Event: Nepal Earthquake
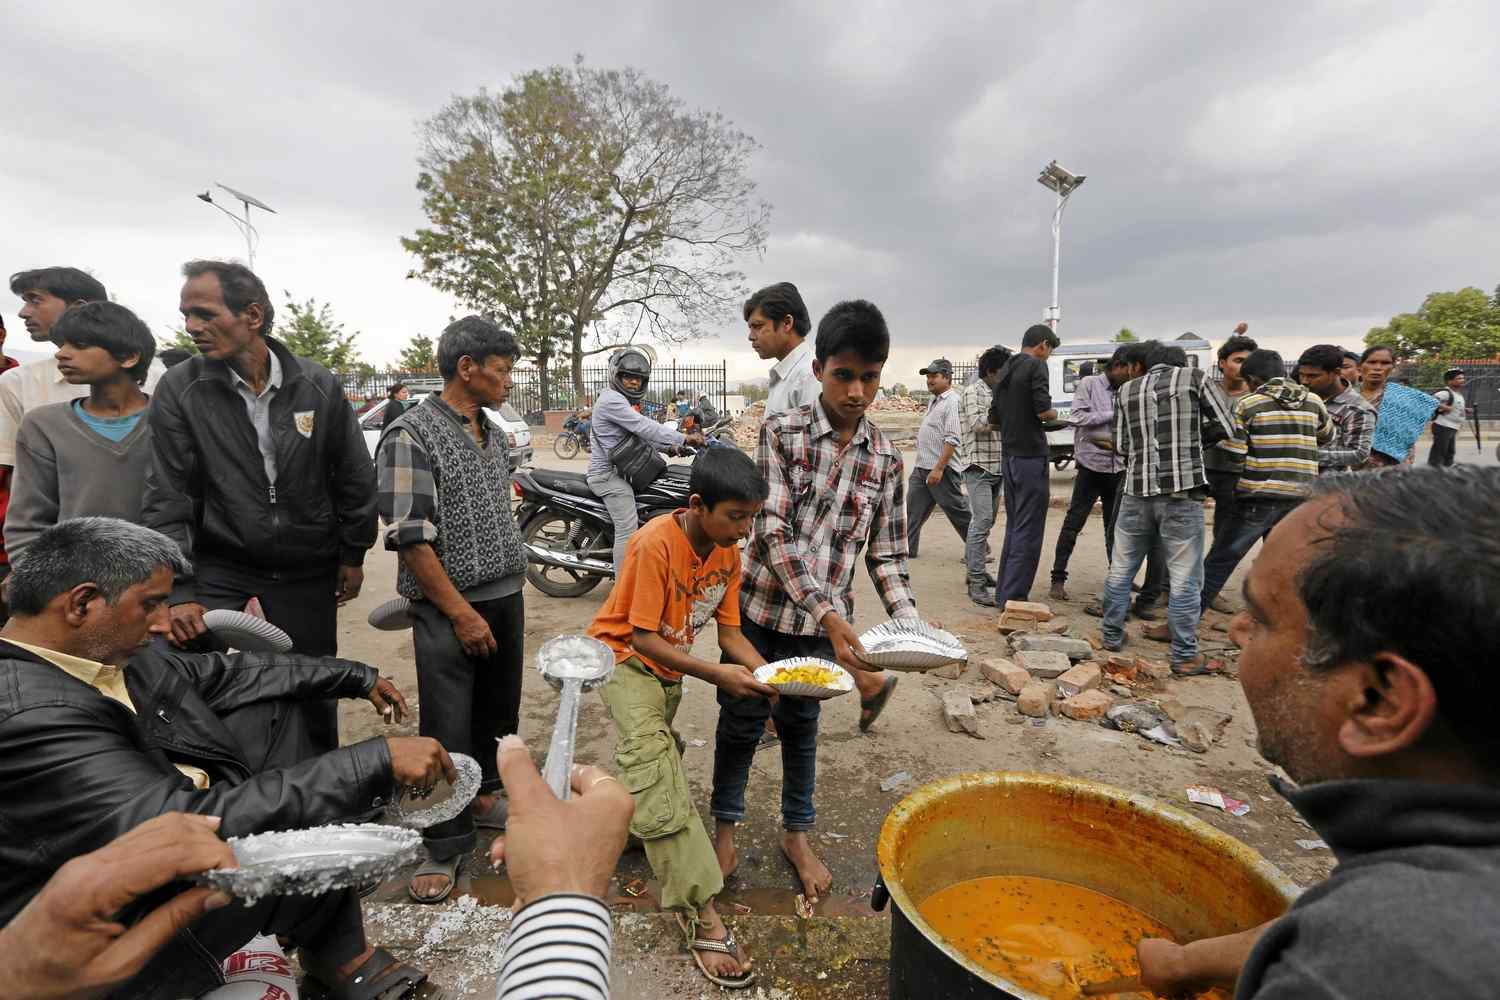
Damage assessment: damage